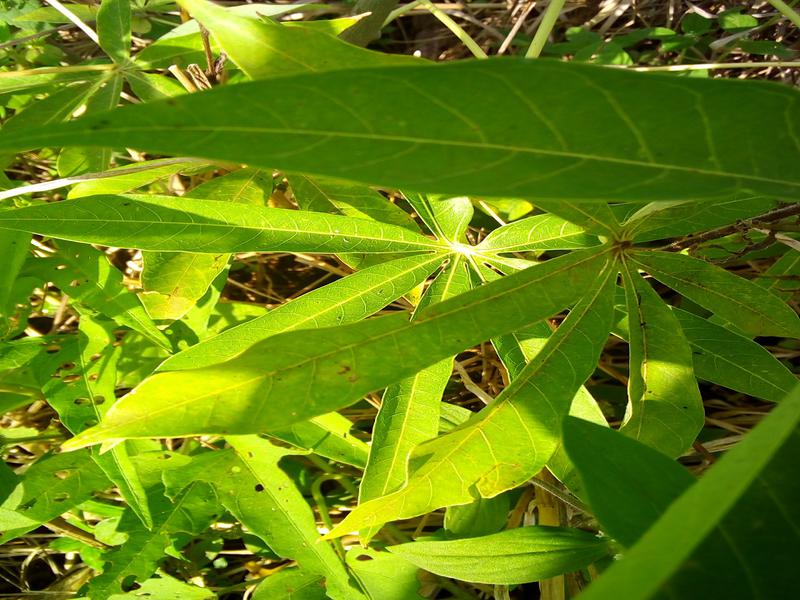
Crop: cassava
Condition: healthy